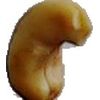
Label: caju_seed